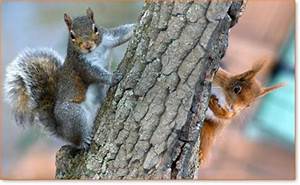
Label: scoiattolo